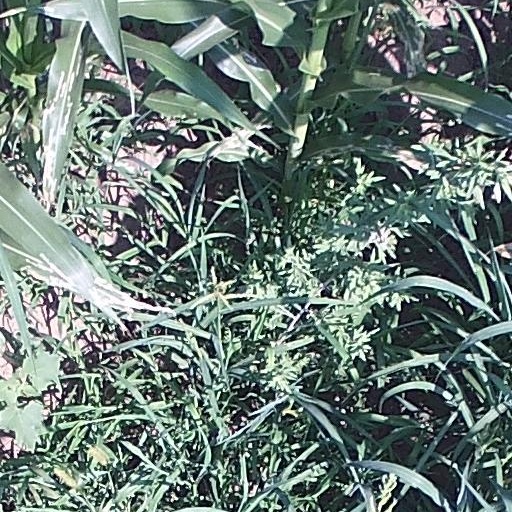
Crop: maize; corn